Buntingford

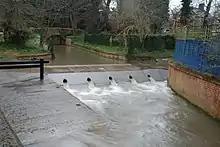
The ford in Buntingford that gives it its name

Despite popular belief, the name of Buntingford does not come from the bunting bird. Instead, it probably originates from the Saxon chieftain or tribe Bunta and the local ford running over the River Rib. Buntingford was the name of the ford and its surrounding areas, with Bunting being the name of a village located six miles to its north, which is translated from Old English as "place or people of Bunta". The earliest forms of the name Buntingford are "Buntas Ford" and "Buntingeford", both of which date back to 1185. The modern form "Buntingford" dates back to 1255. This roughly translates to "Ford of the people of Bunta".